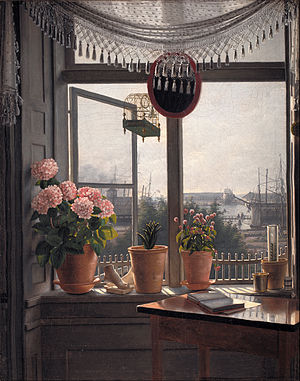
Amaliegade
Martinus Rørbyes Udsigt fra kunstnerens vindue.
Amaliegade er en gade i København og strækker sig fra Sankt Annæ Plads over Amalienborg slotsplads til Esplanaden. Gaden ses første gang i en bebyggelsesplan fra 1649 under navnet Danmarksgade, ligesom Bredgade den gang hed Norgesgade. Her fik dronning Sophie Amalie anlagt de haver, som før svenskernes belejring i årene 1658-1660 havde ligget ved Vesterport. I sammenhæng med haverne byggede man også lystslottet Sophie Amalienborg, som nedbrændte i 1689.